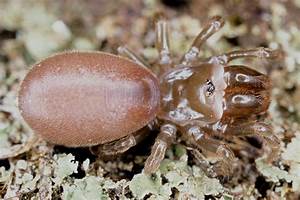
Label: spider